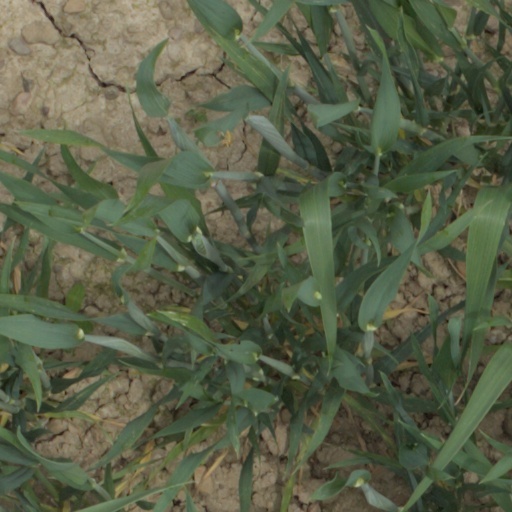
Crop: wheat